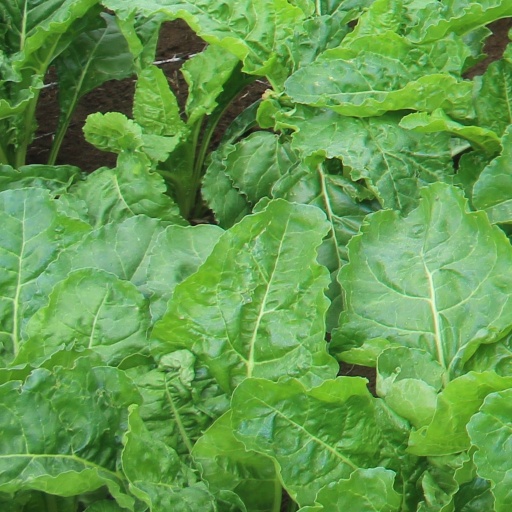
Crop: sugar beet